Alusian of Bulgaria

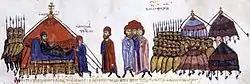
Alusian (centre) appears before Peter Delyan and the Bulgarian camp. Miniature from the "Skylitzes Chronicle".

Alusian was a Bulgarian and Byzantine noble who ruled as emperor (tsar) of Bulgaria for a short time in 1041.